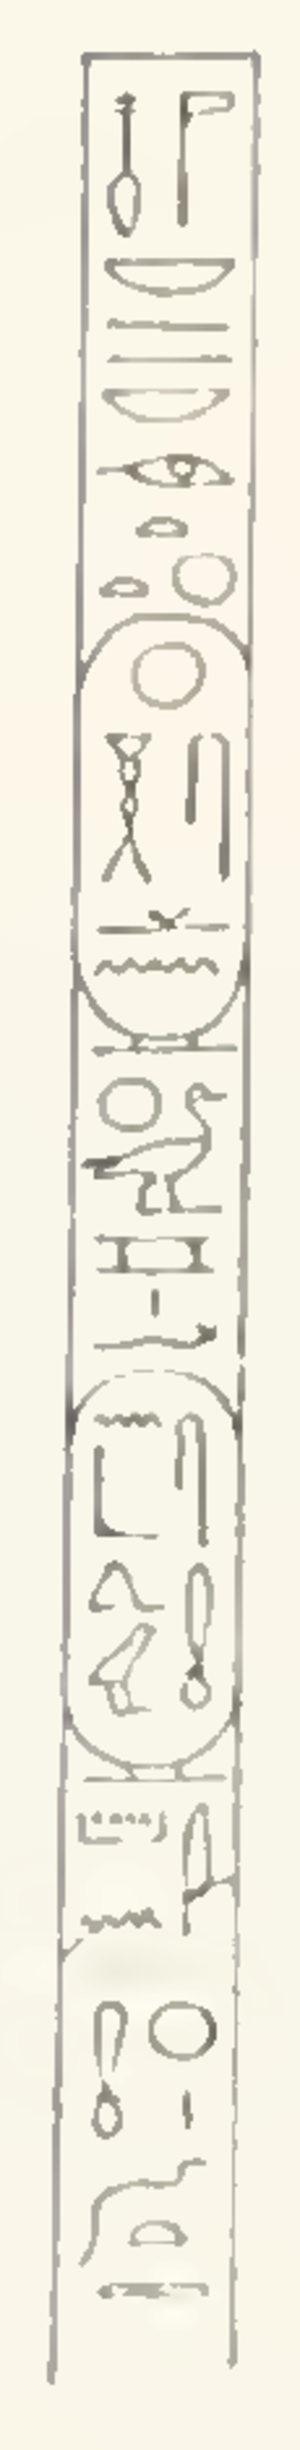
Souahenrê Senebmiou est un roi de la XIIIᵉ dynastie.